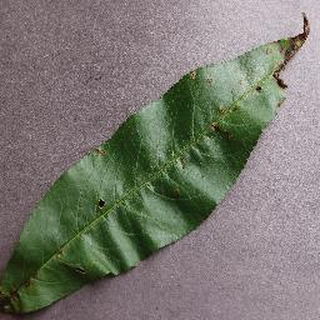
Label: peach_bacterial_spot